Minami Kamakura High School Girls Cycling Club

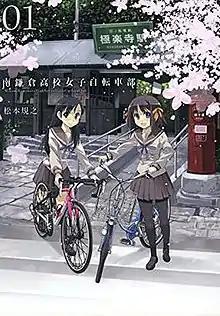
Cover of "Minami Kamakura Kōkō Joshi Jitensha-Bu" volume 1

is a Japanese manga series by Noriyuki Matsumoto, serialized in Mag Garden's "shōnen" manga magazine "Monthly Comic Blade" since August 2011. It has been collected in nine "tankōbon" volumes. A 13-episode anime television series adaptation by J.C.Staff and A.C.G.T aired between January 6 and May 15, 2017.